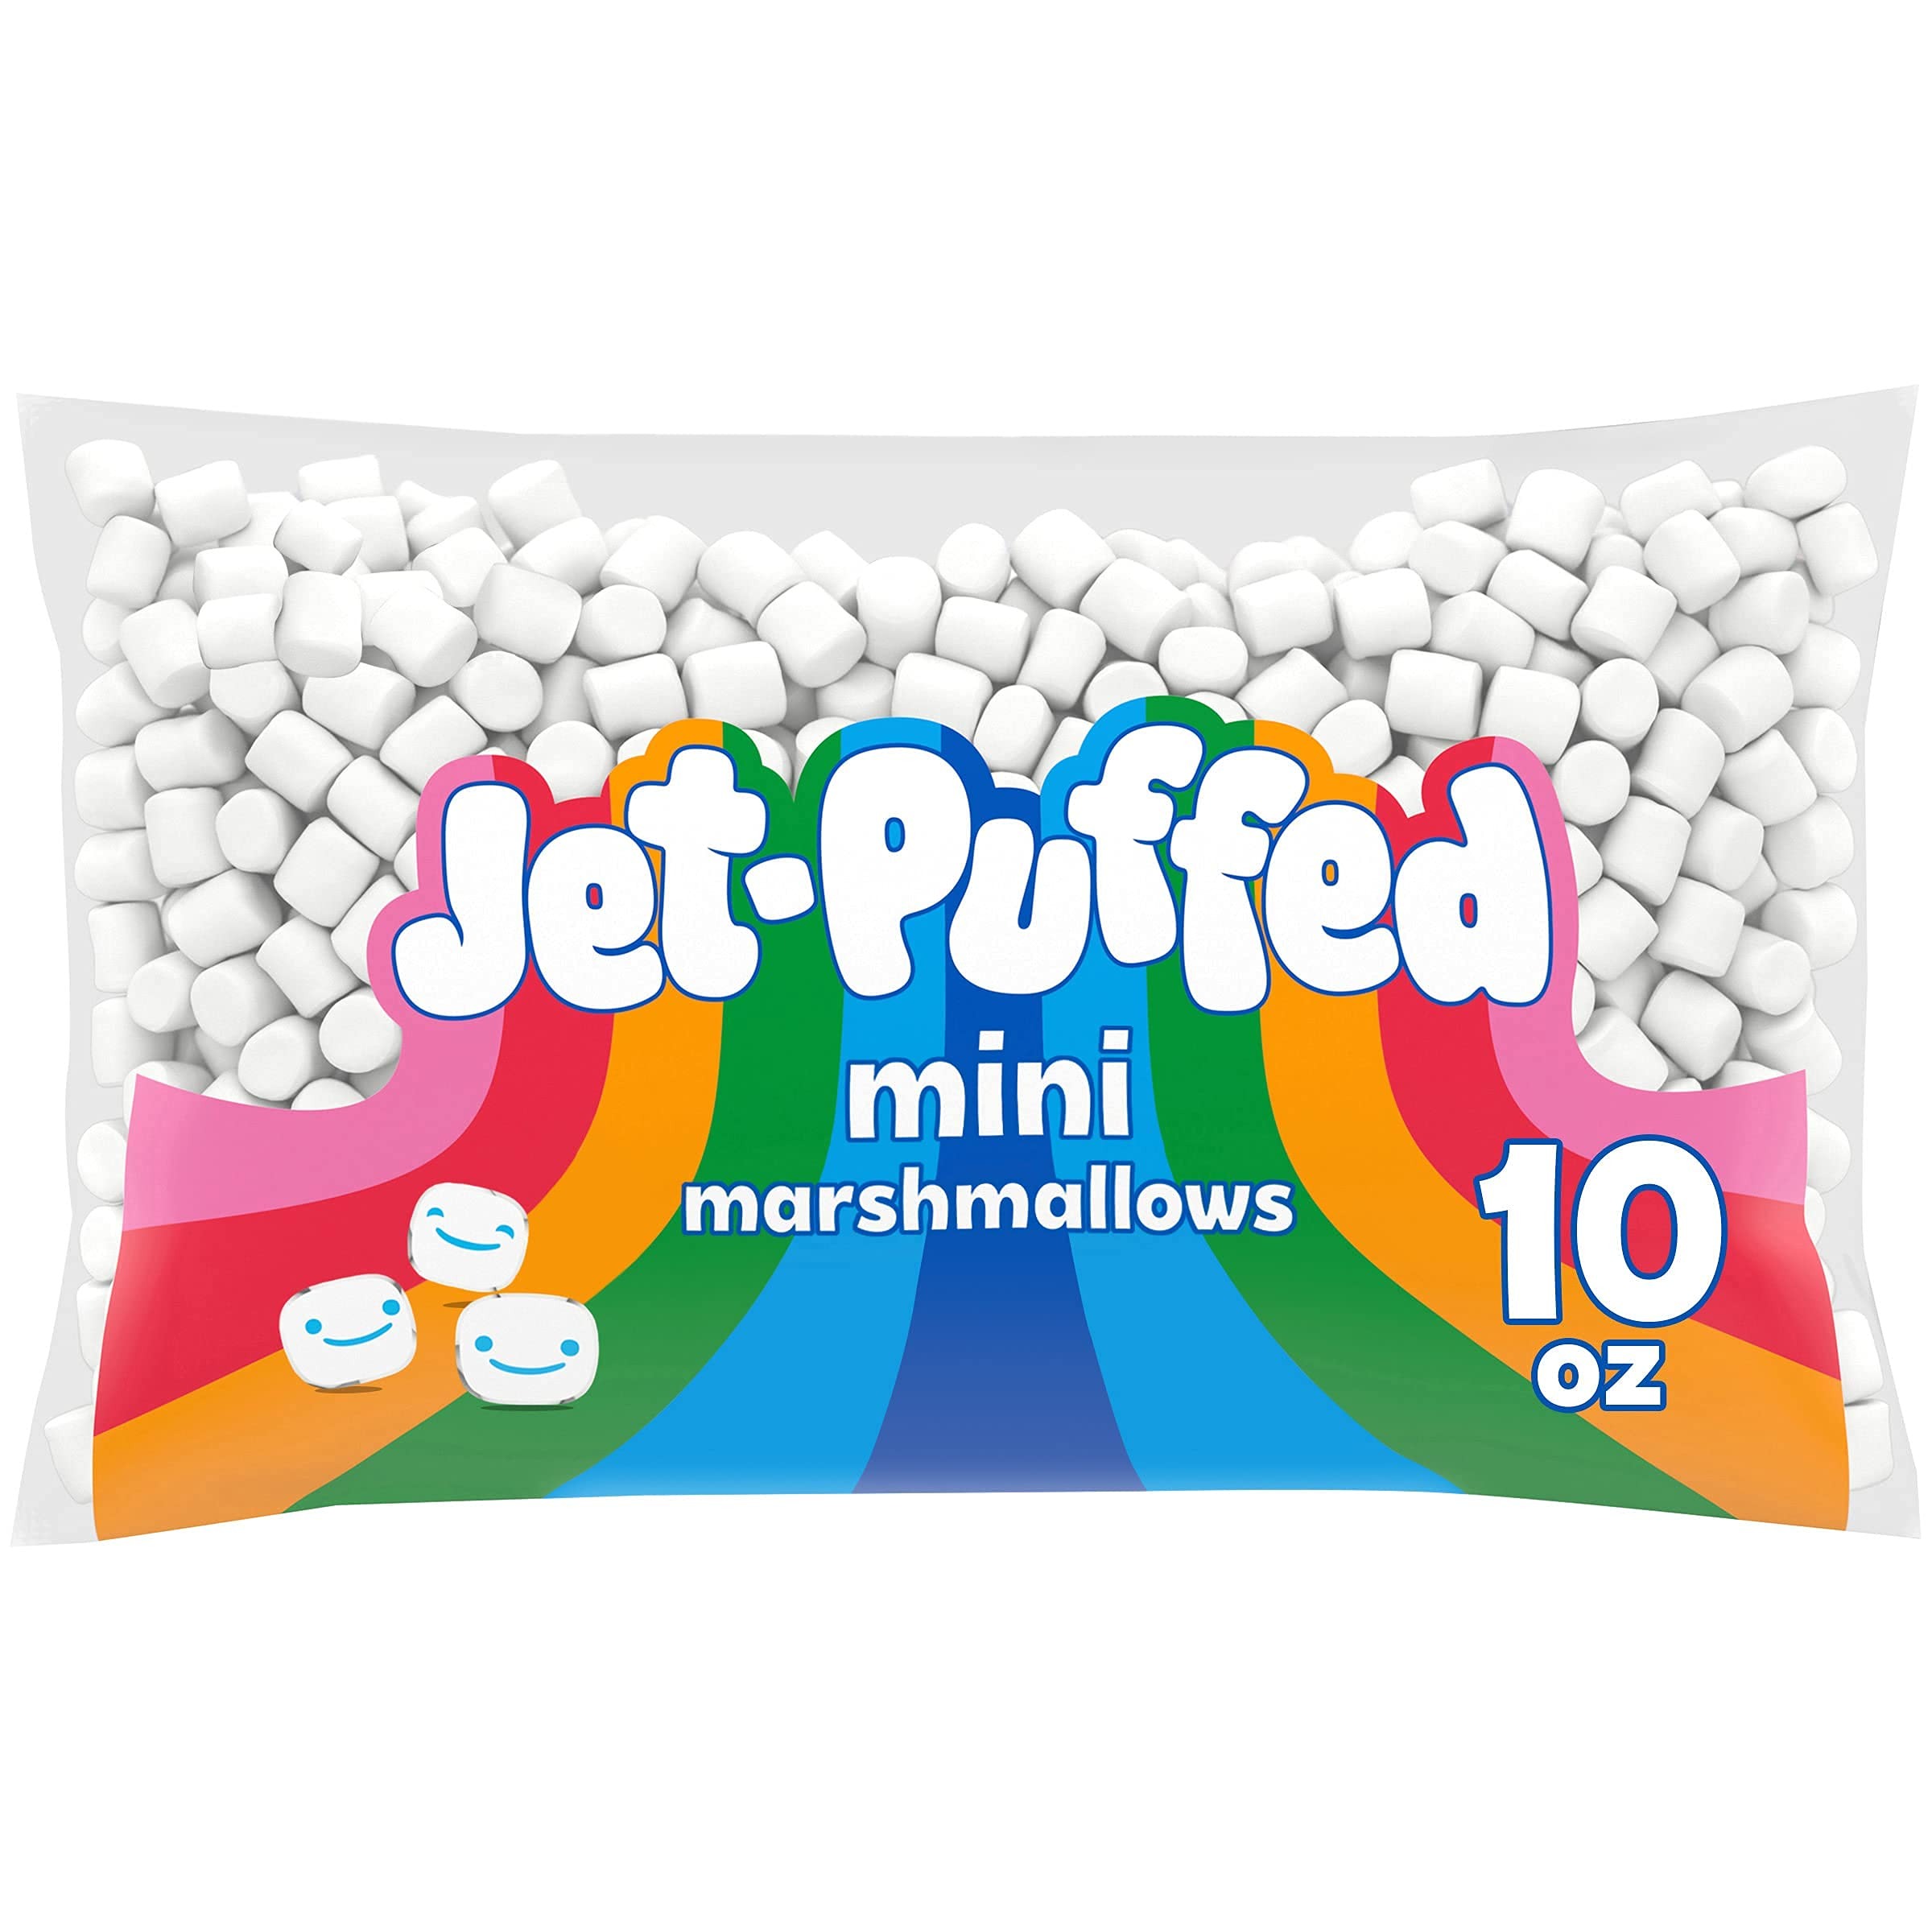
Item Name: Kraft Jet Puffed Mini Marshmallows, 10 Ounce Bag (Pack of 2)
Bullet Point 1: Jet-Puffed Miniature Marshmallows are a delicious and versatile dessert topping
Bullet Point 2: Bite sized mini marshmallows deliver the sweet taste and fluffy texture you know and love
Bullet Point 3: One 10 oz. bag of Jet-Puffed Miniature Marshmallows
Bullet Point 4: Fat free and guilt free treat
Bullet Point 5: Try using them for hot cocoa or as a sweet potato topping
Product Description: Jet-Puffed Miniature Marshmallows are a delicious and versatile dessert topping. These bite sized mini marshmallows deliver the sweet taste and fluffy texture you know and love. With zero grams of fat per serving, mini marshmallow bits make a fun snack for kids or a mouthwatering addition to your favorite dessert recipes. Miniature marshmallows are great as toppings in hot chocolate or as a sweet potato casserole topping. They also are perfect for recipes such as rice cereal treats, frostings, and snack mixes. Miniature marshmallows come packaged in a sealed 10 ounce bag for lasting freshness until you're ready to enjoy.
Value: 20.0
Unit: Ounce

Price: 1.67